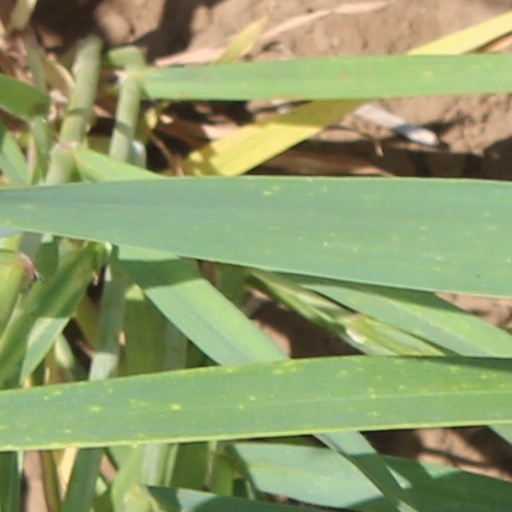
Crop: wheat